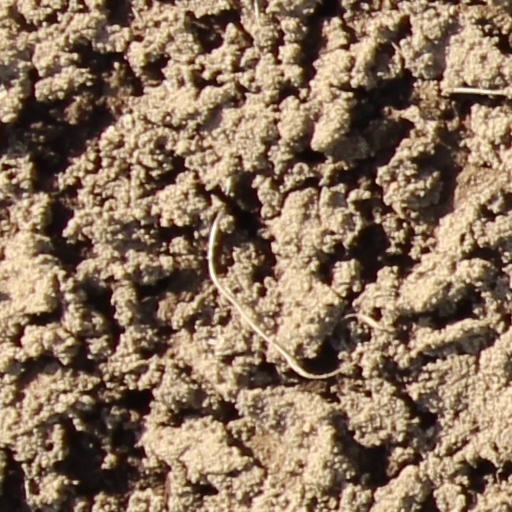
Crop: wheat